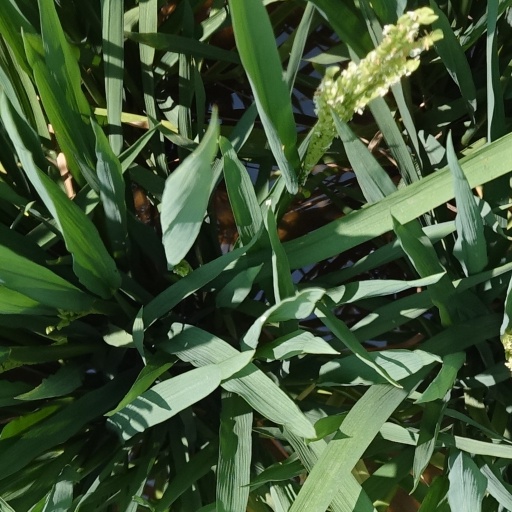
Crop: rice